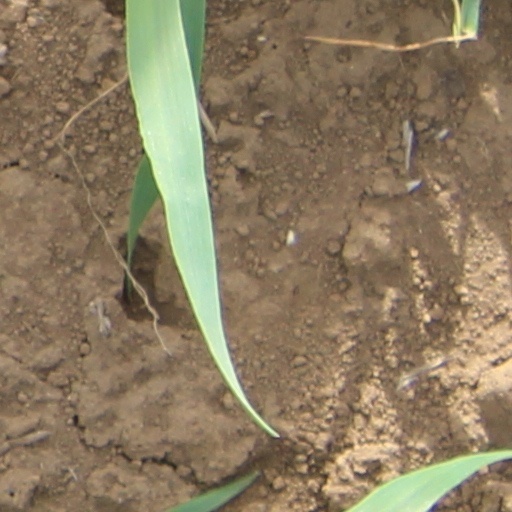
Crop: wheat